Kelechi Iheanacho

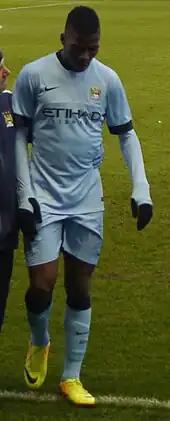
Iheanacho with Manchester City in 2015

Iheanacho was born in Owerri, Imo State. As a youth, he represented Taye Academy in Owerri, the capital city of Imo. His performances for Nigeria in the 2013 FIFA U-17 World Cup led to interest from clubs in Europe; teams following his progress included Arsenal, Sporting CP and Porto. In December 2012, Iheanacho travelled to England to discuss a move to Manchester City. He signed a pre-contract agreement with the club, stating his intent to formally sign for City on his 18th birthday in October 2014. In the interim, he returned to Nigeria. As the year drew to a close, the Confederation of African Football (CAF) named him the Most Promising Talent of the Year for 2013 at the CAF Awards of 2013.